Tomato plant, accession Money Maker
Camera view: vertical (180 deg); turntable rotation: 150 degrees
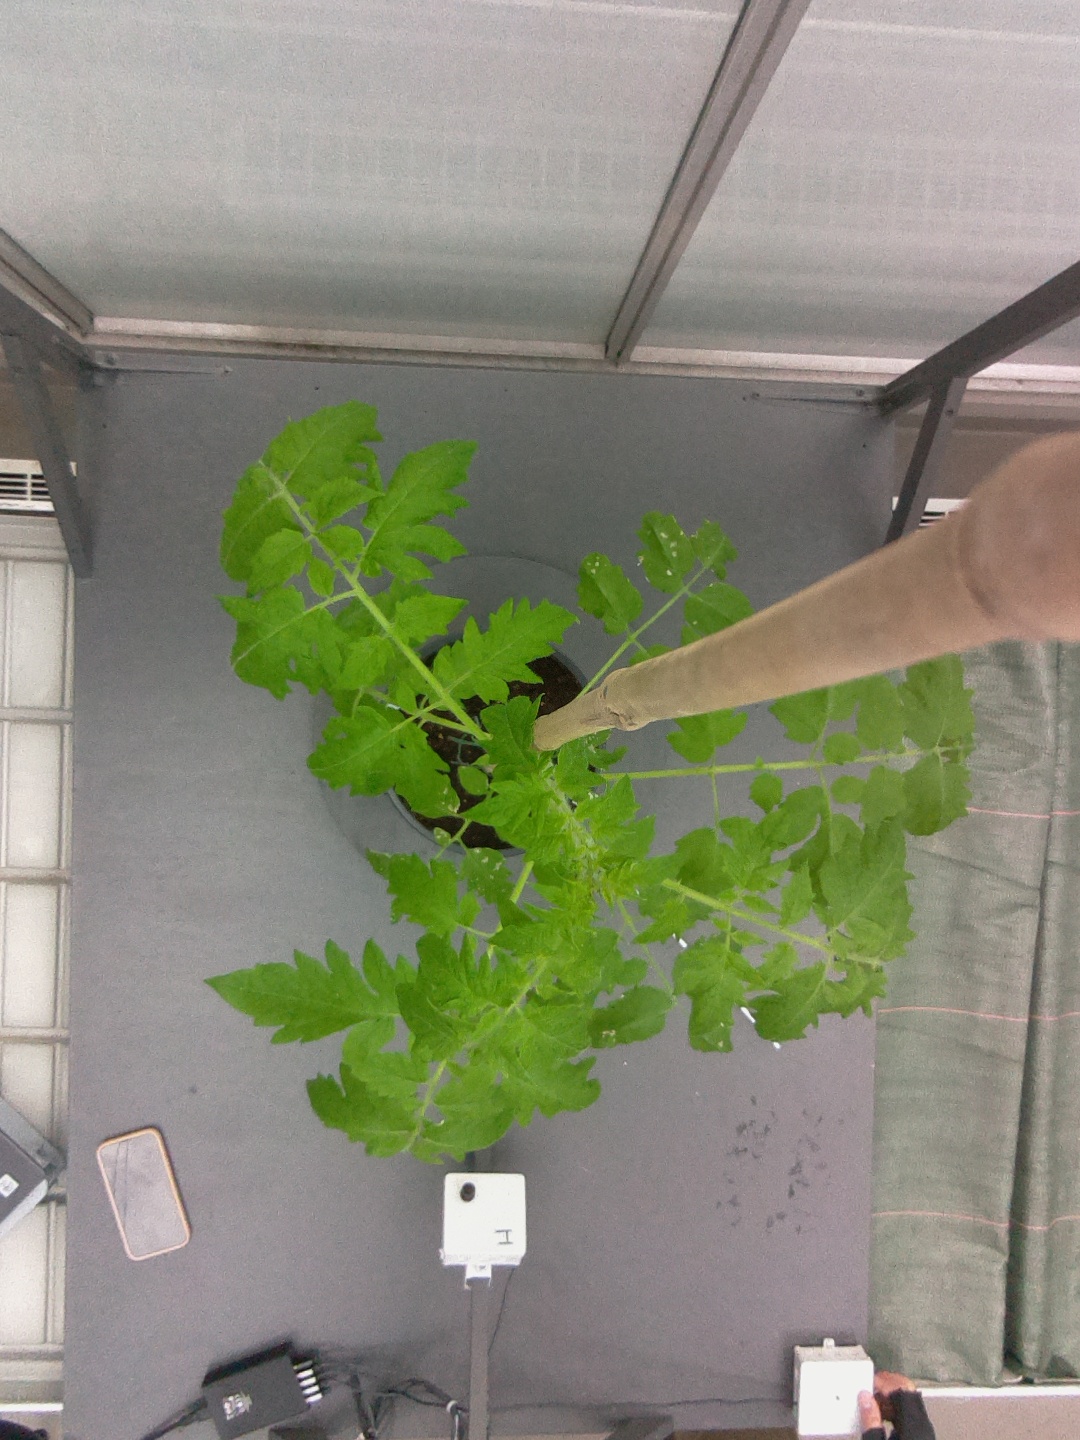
BBCH growth stage 15: 10 of true leaves visible